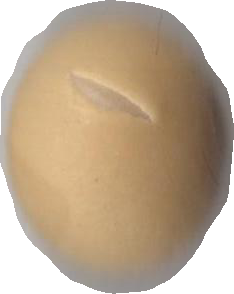
Variety: Dega